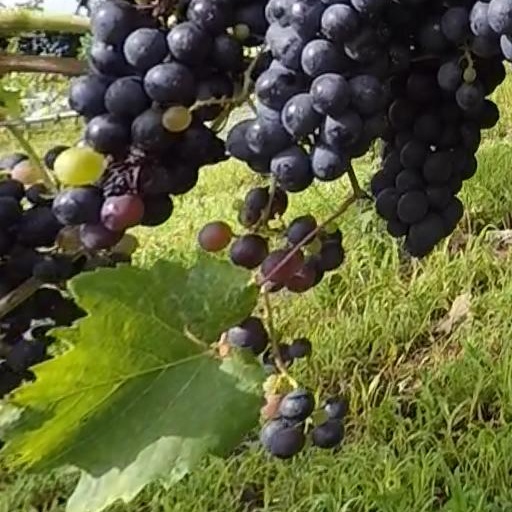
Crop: grape